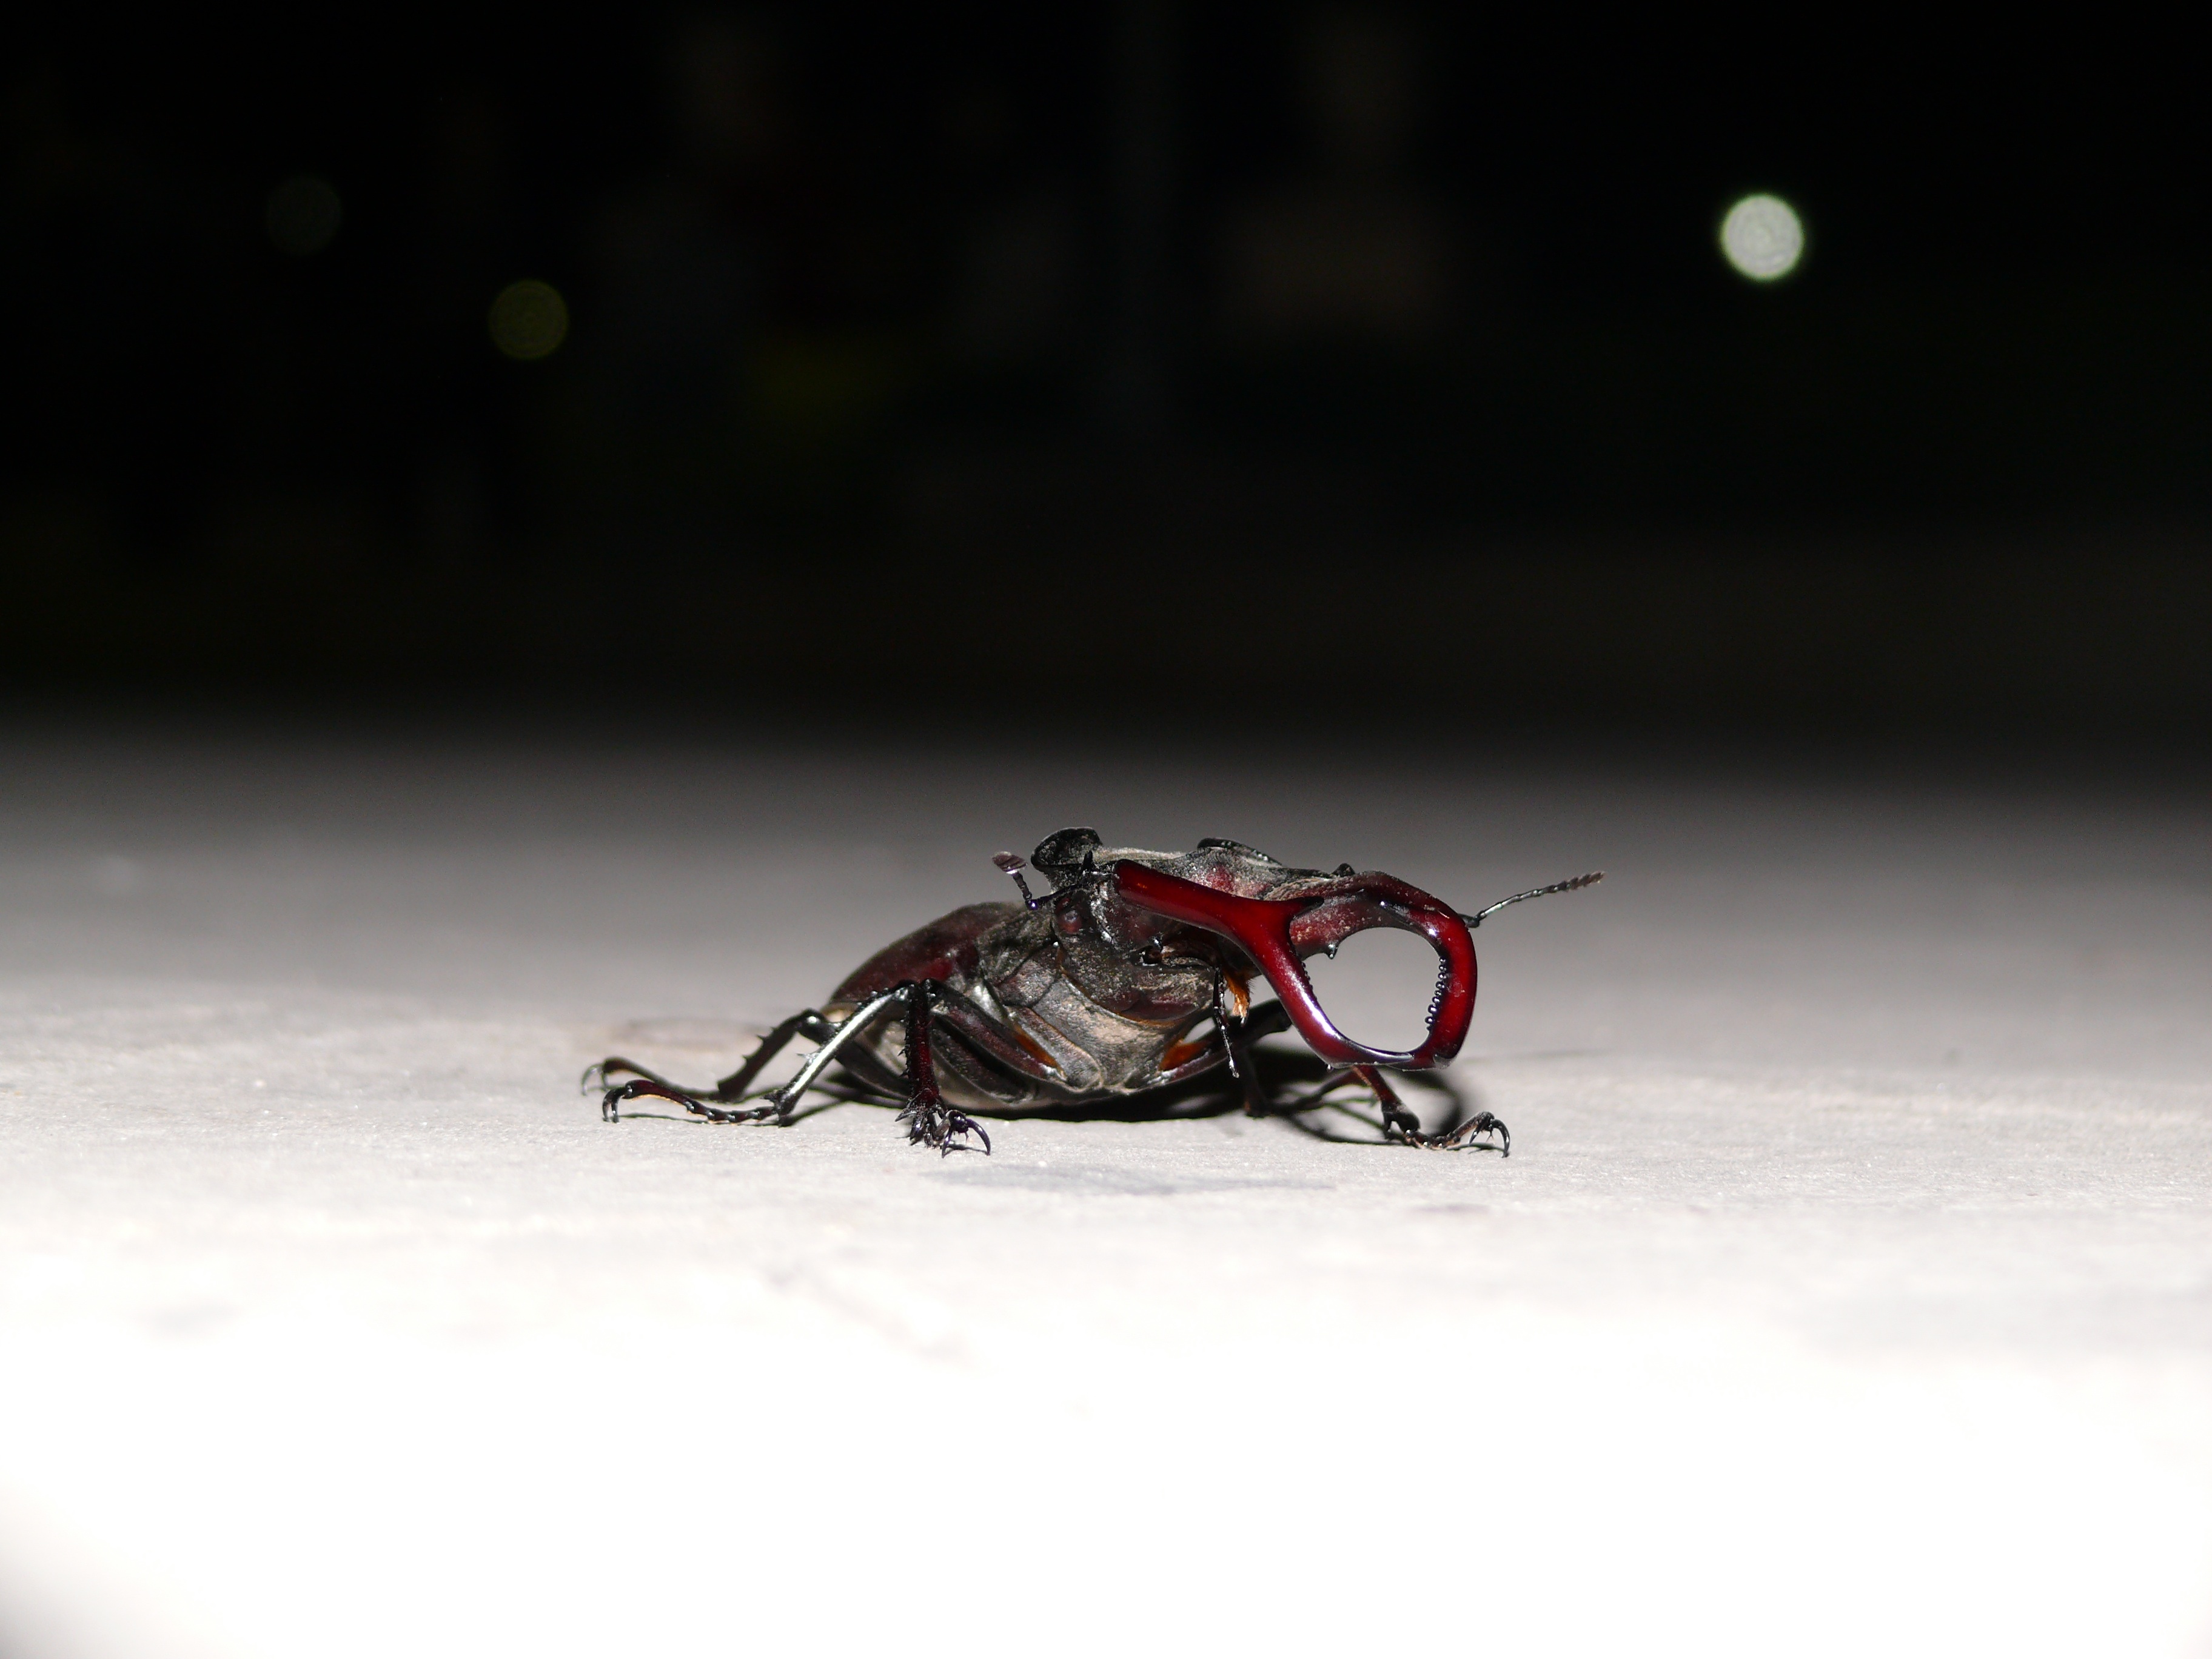
recreation, winter sport, sports